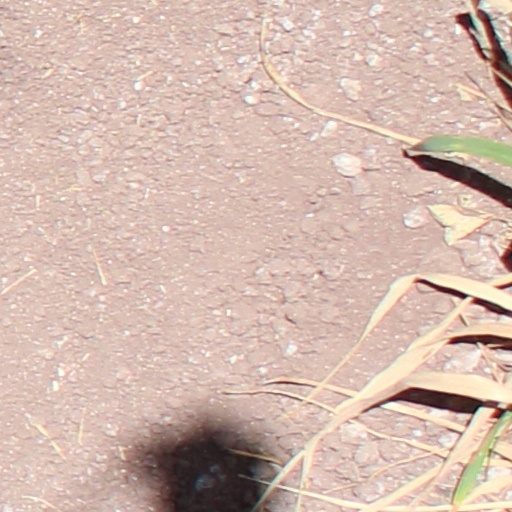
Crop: wheat